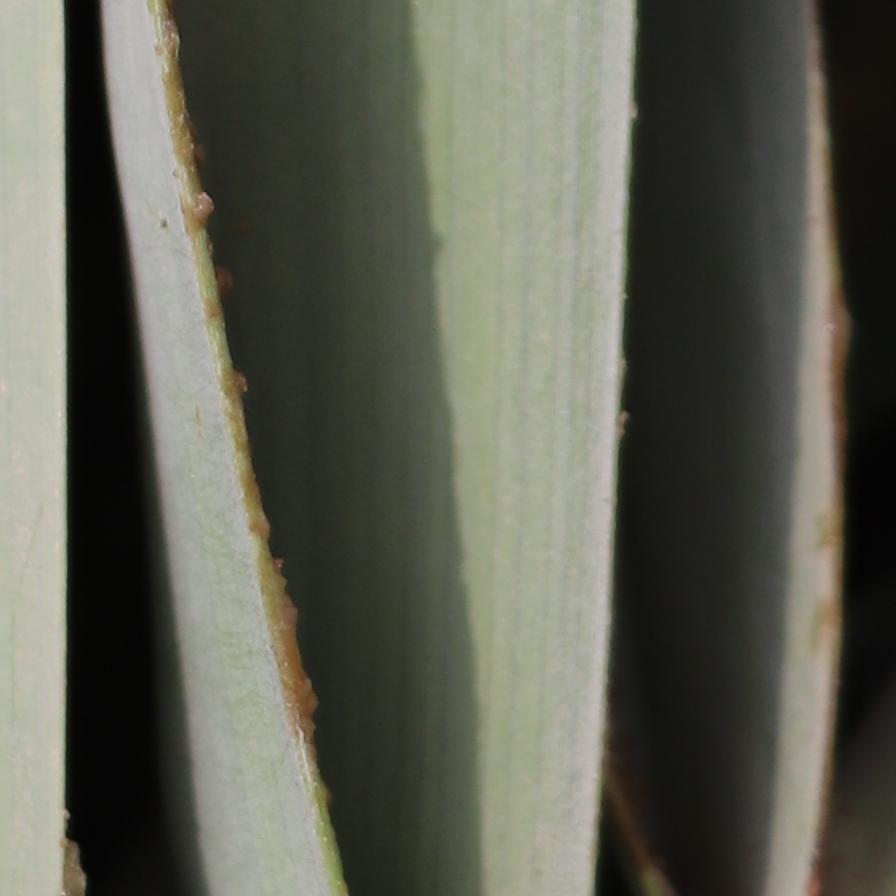
Label: Dubas